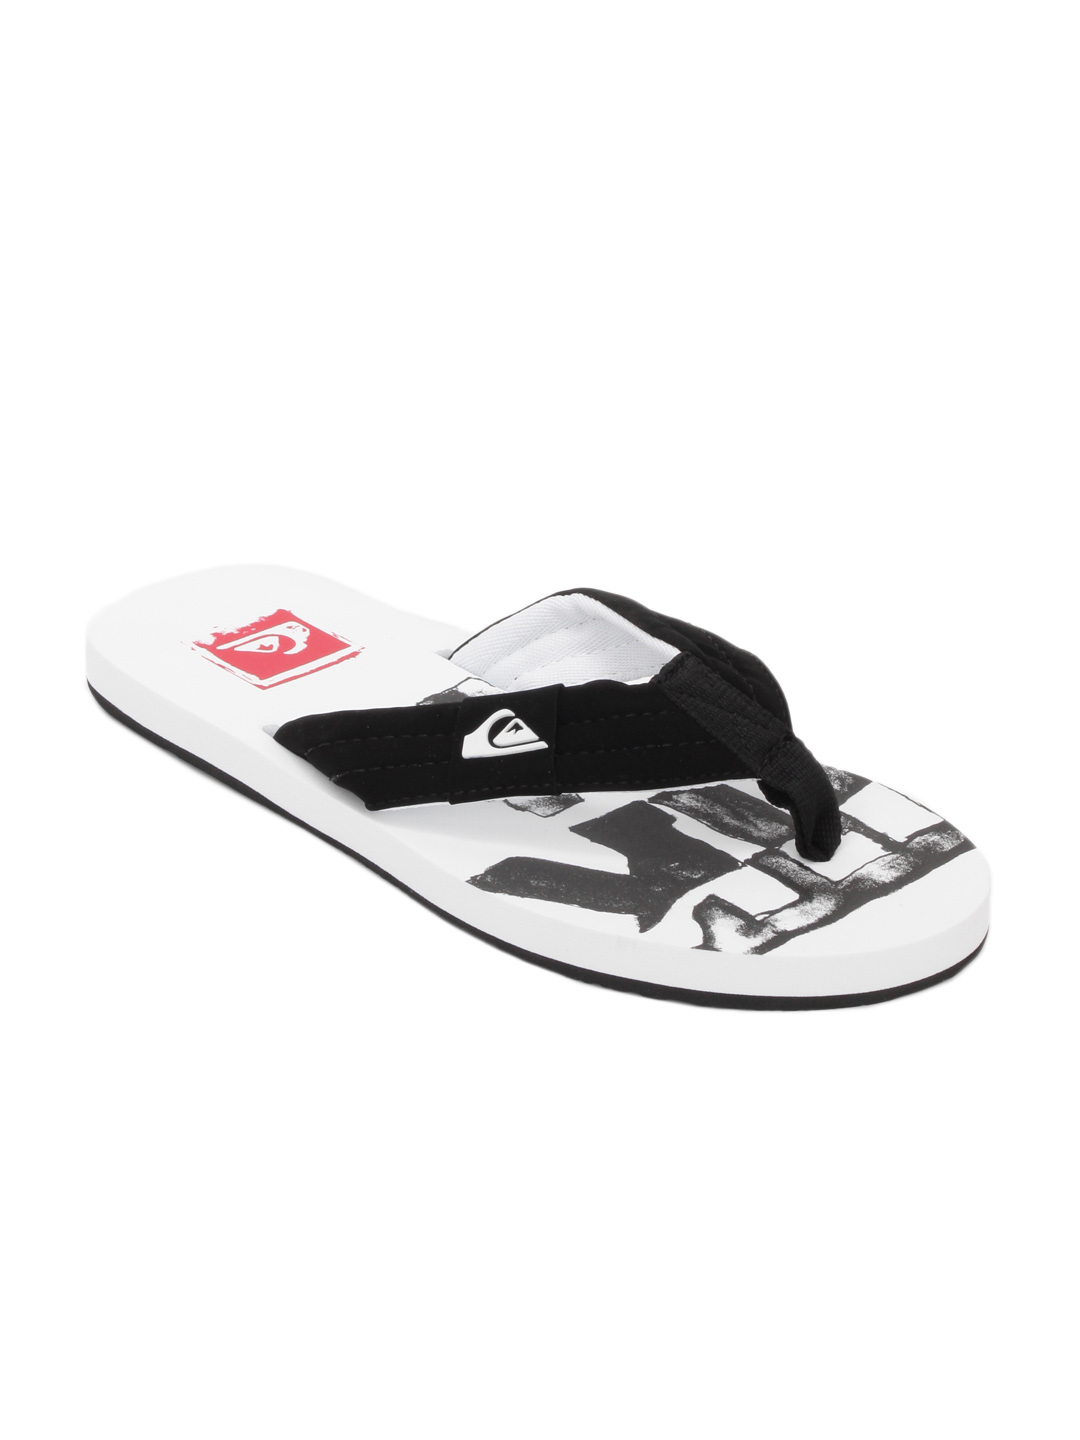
Quiksilver Men White Flip Flops
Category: Footwear / Flip Flops / Flip Flops
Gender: Men
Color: White
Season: Summer 2012
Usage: Casual